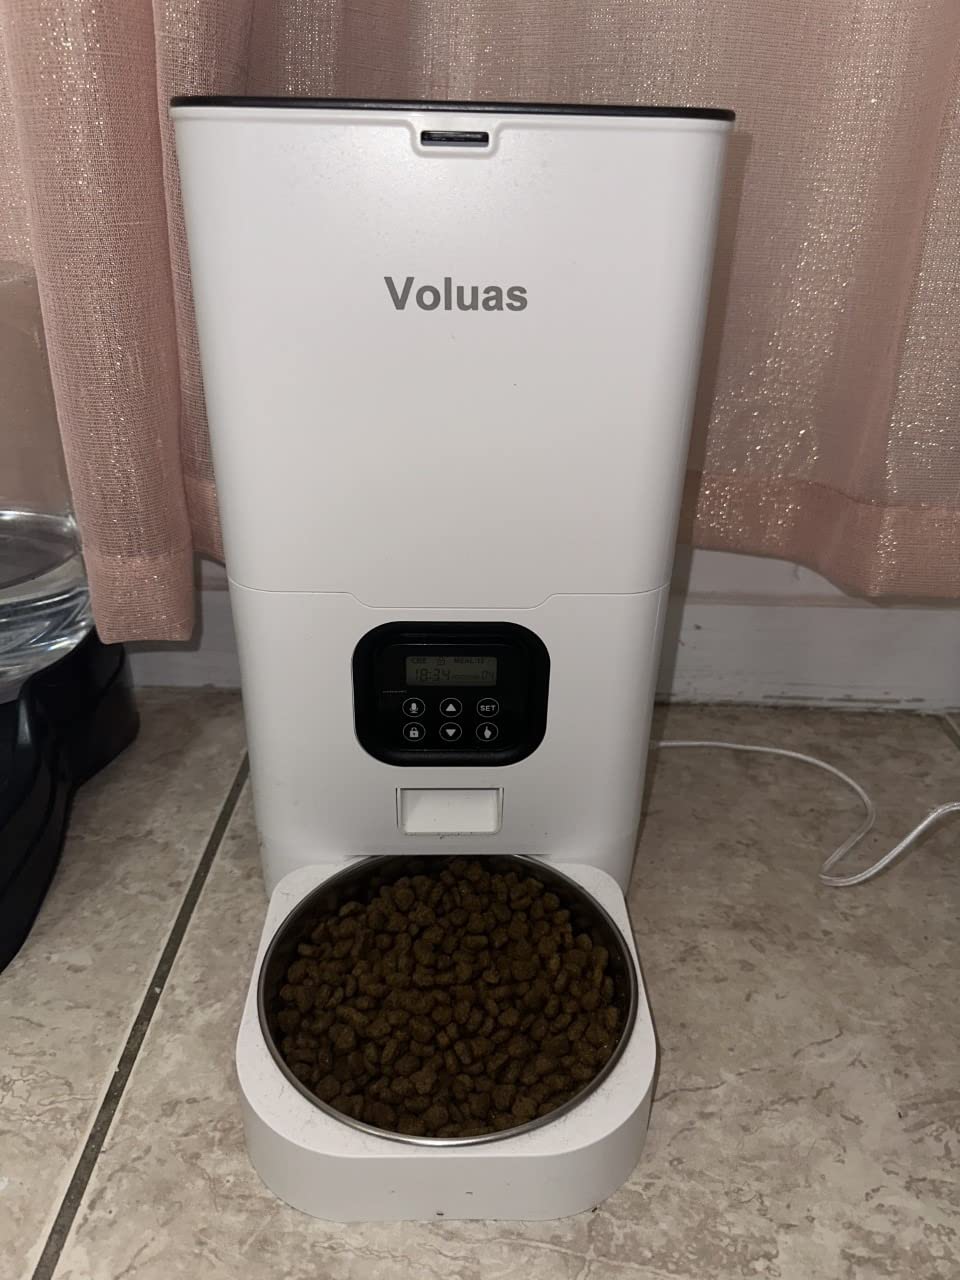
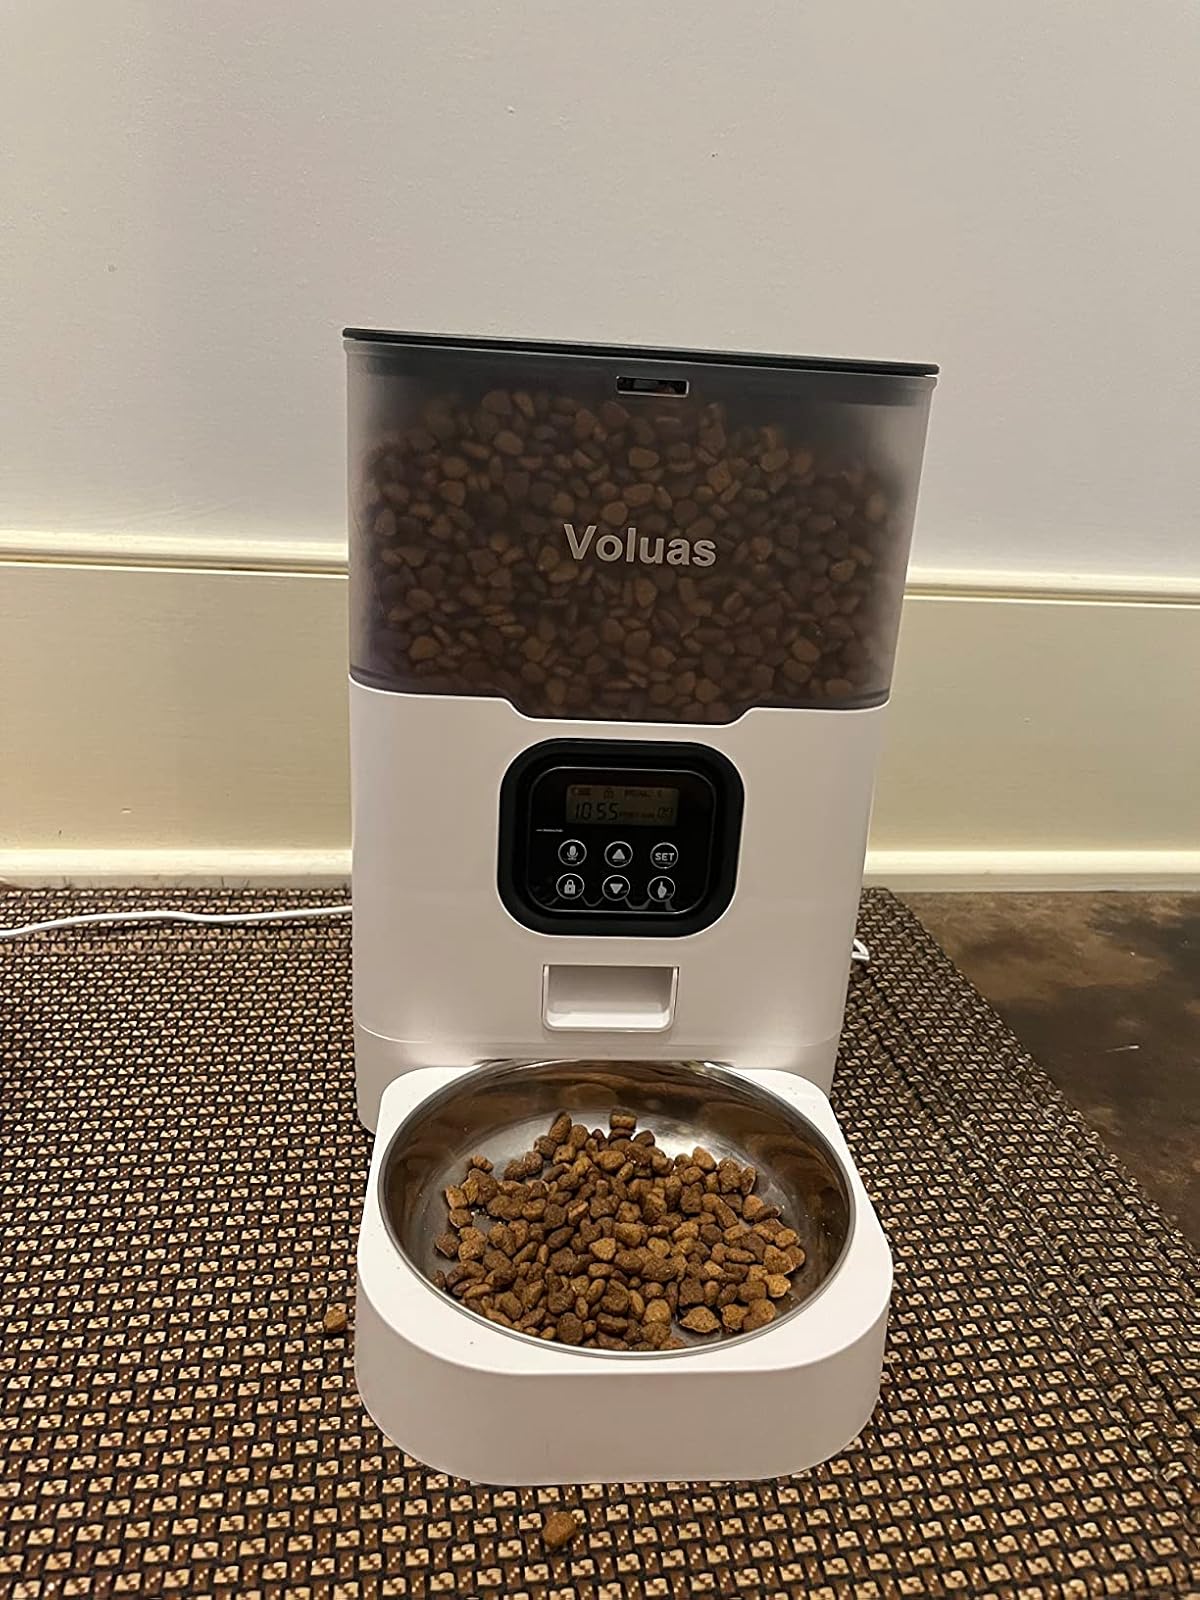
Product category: items_feeder
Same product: no